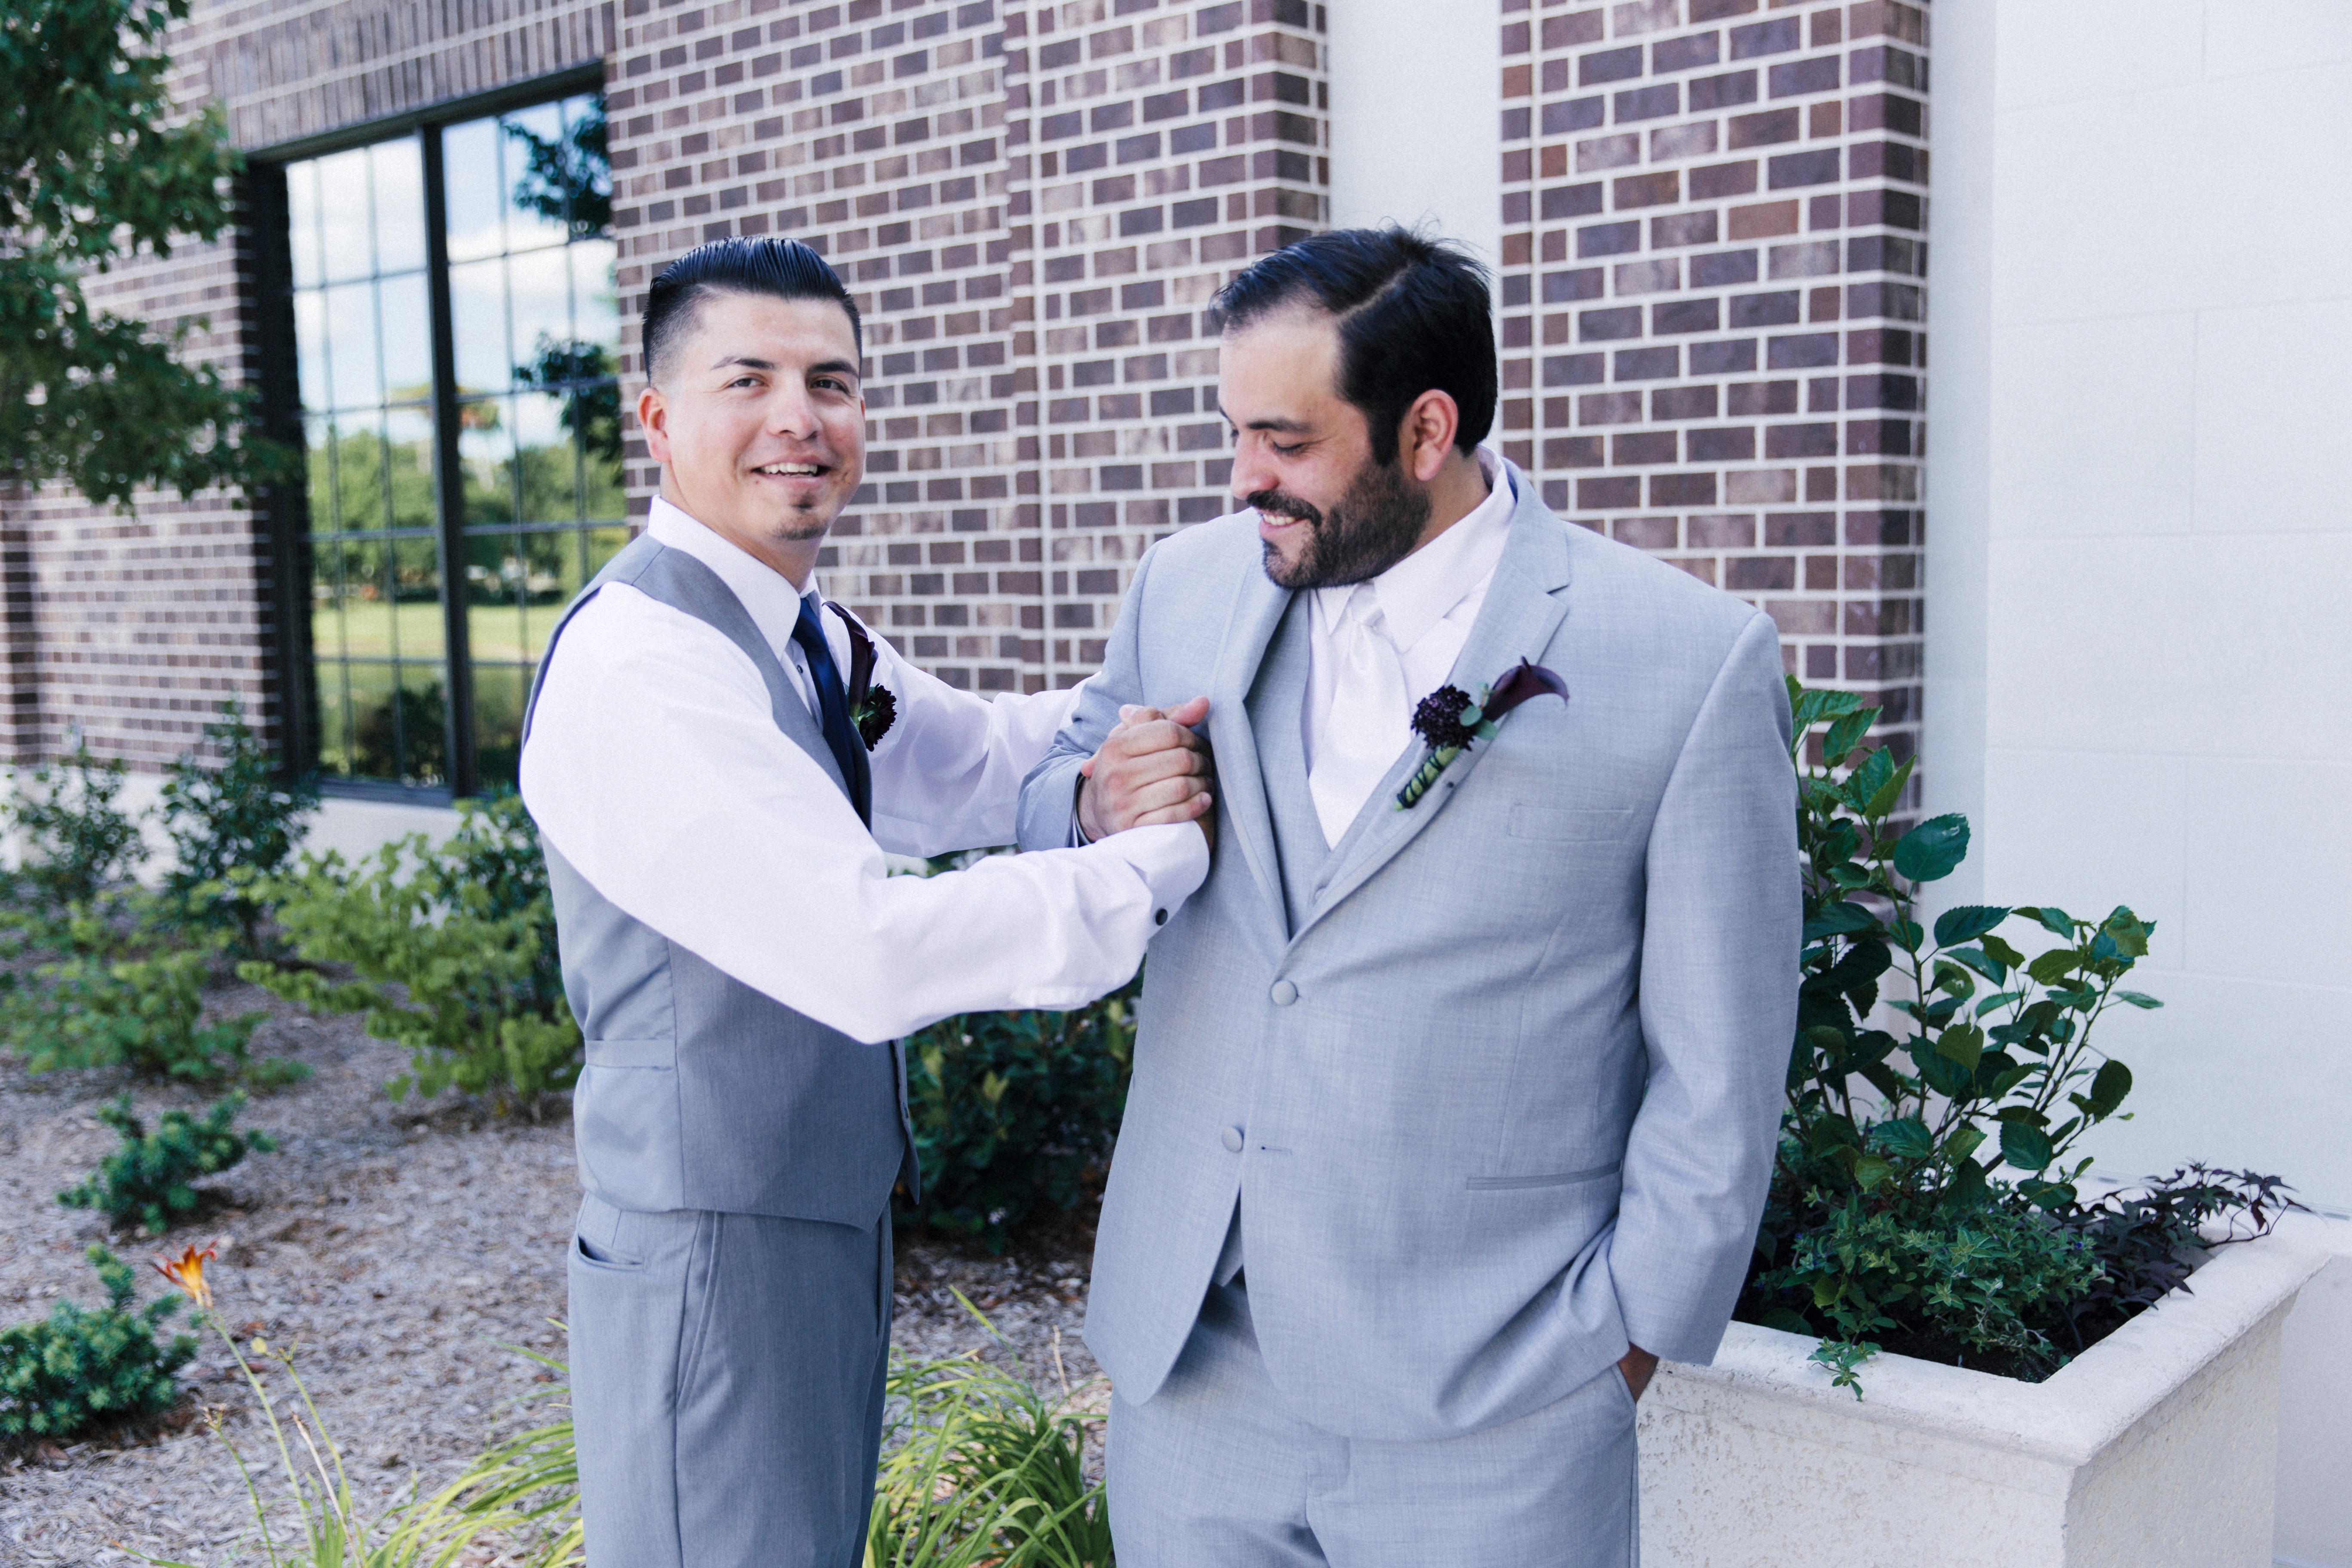
man, male, wedding, groom, ceremony, husband